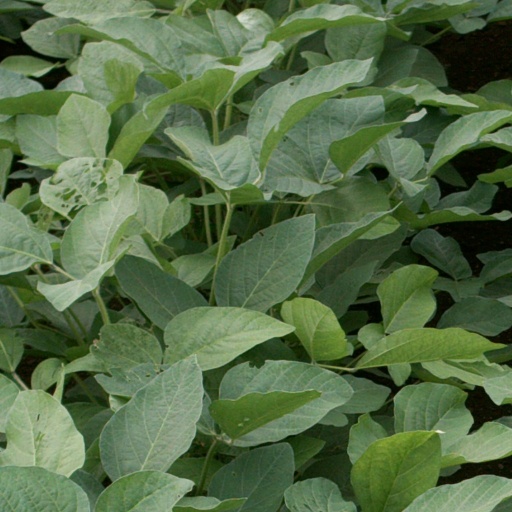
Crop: soybean